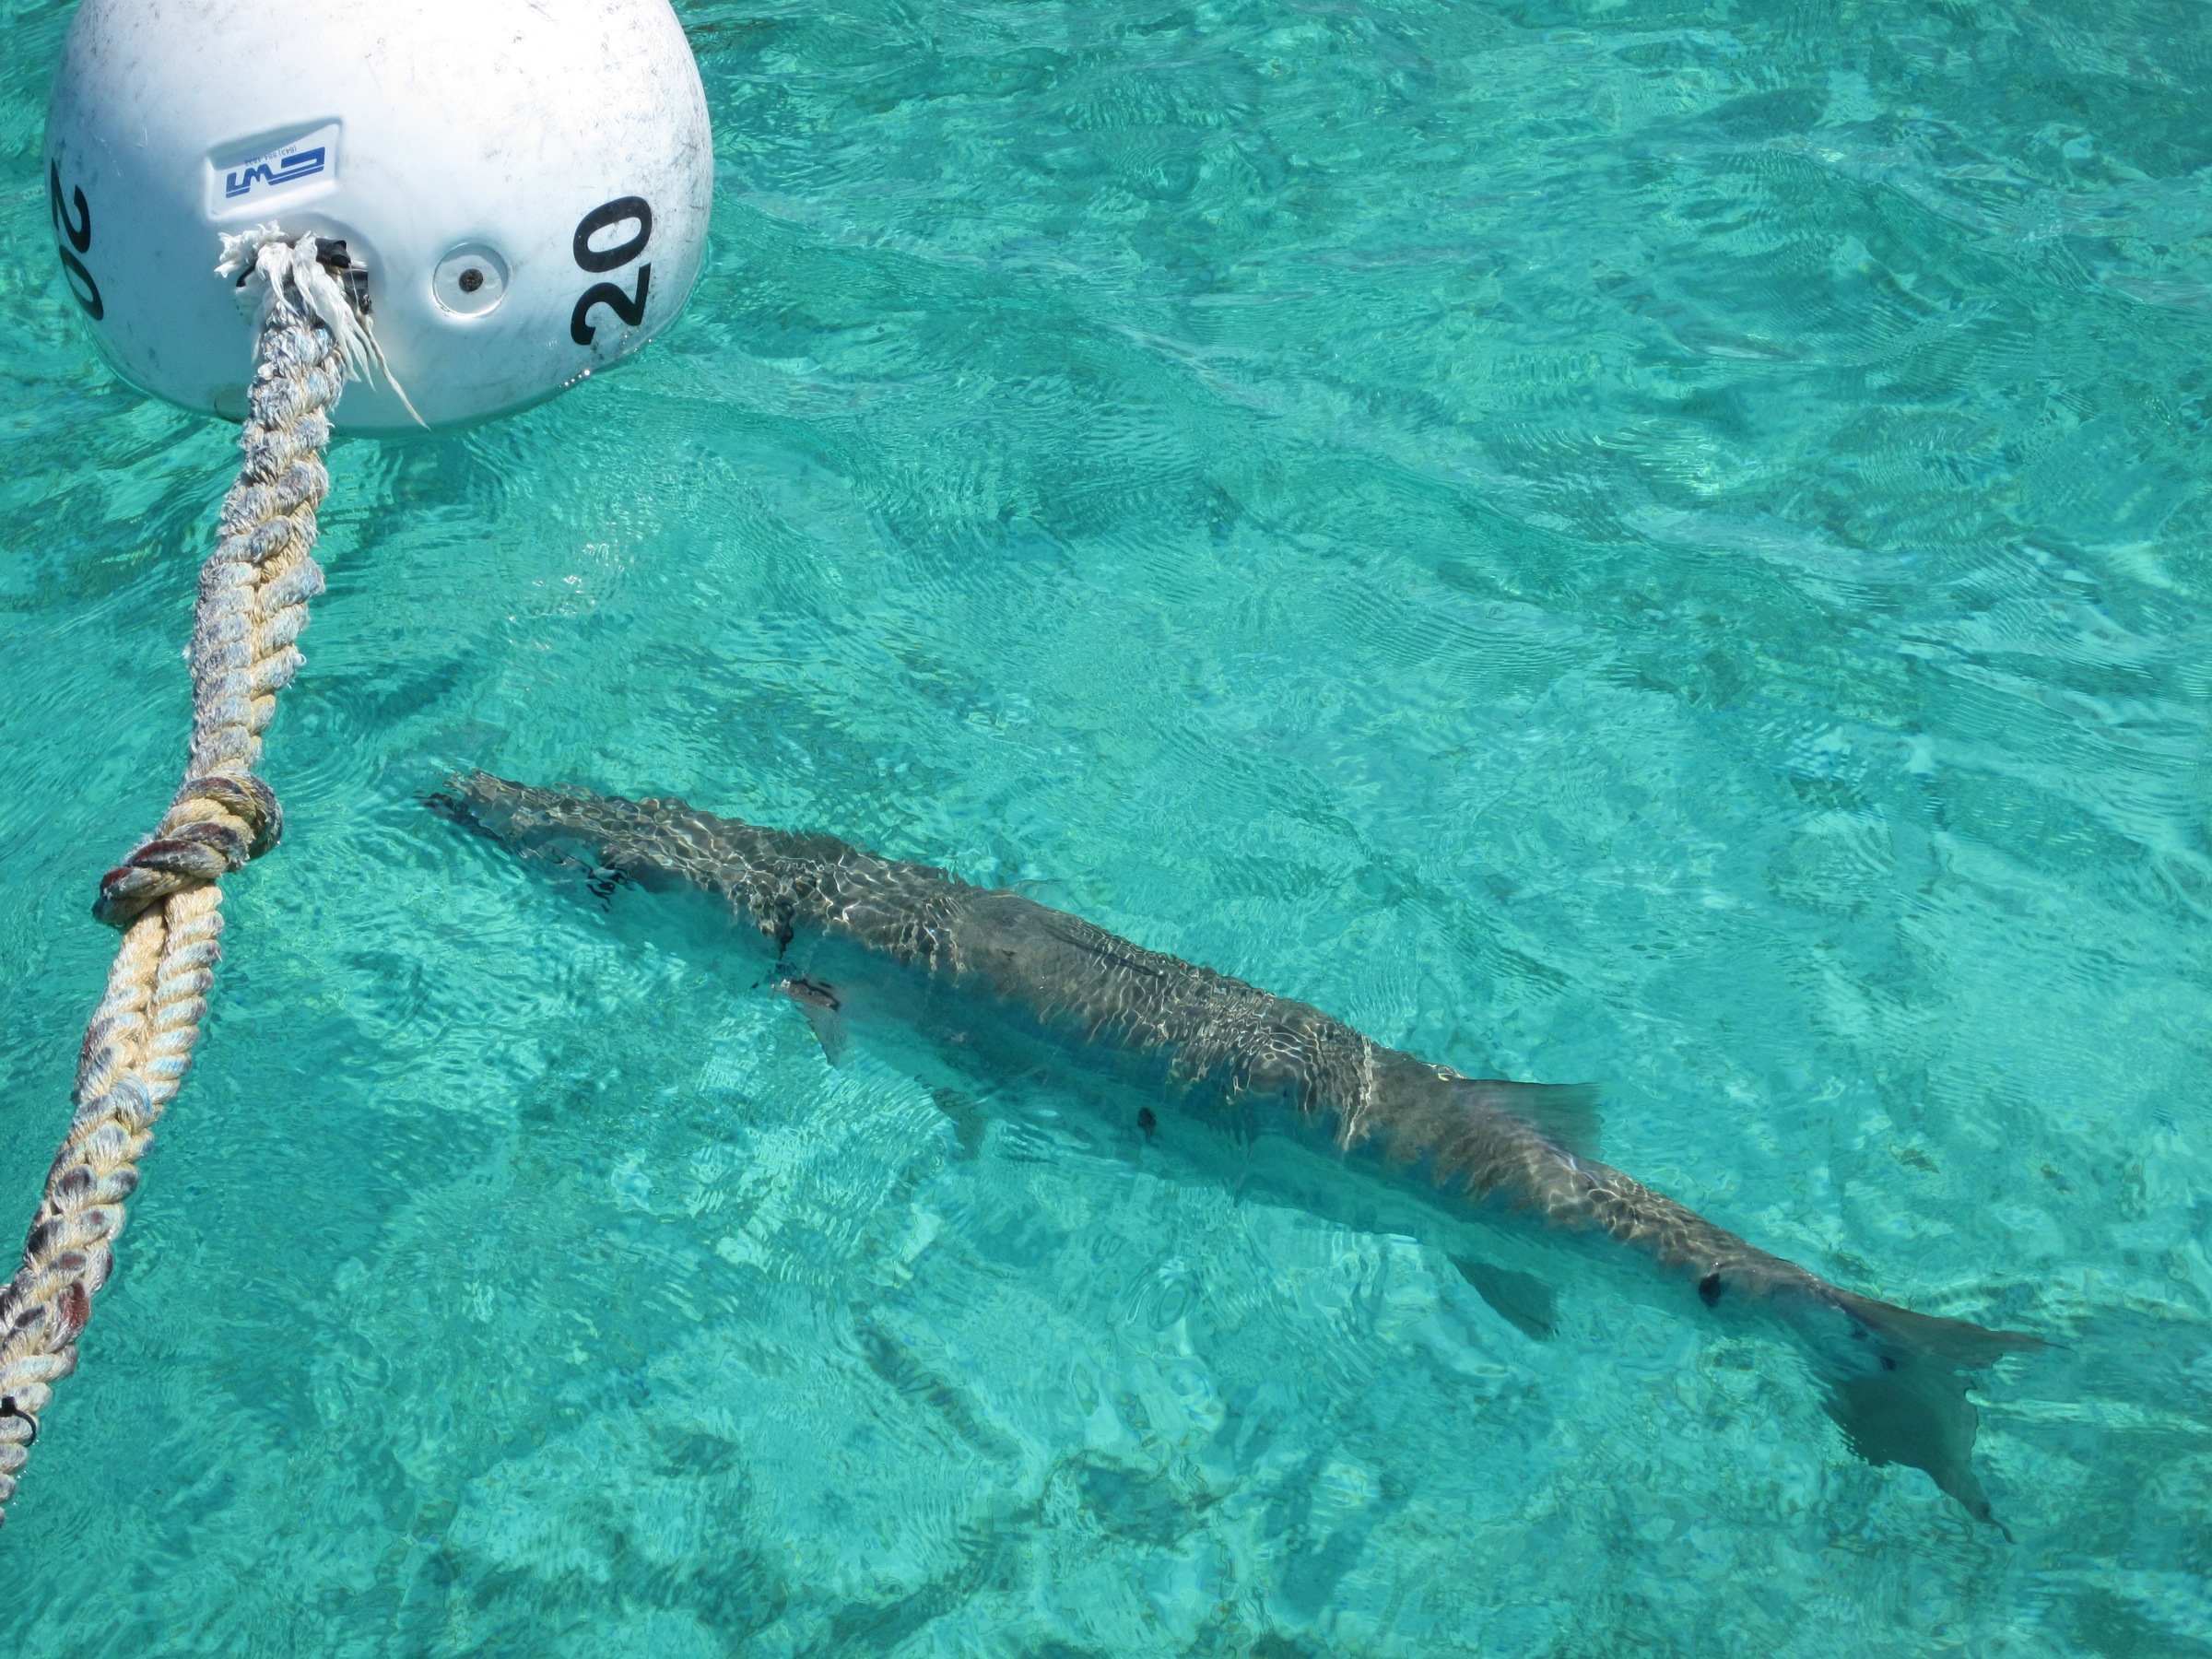
sea, underwater, biology, fish, swimming, sports, bahamas, water sport, marine biology